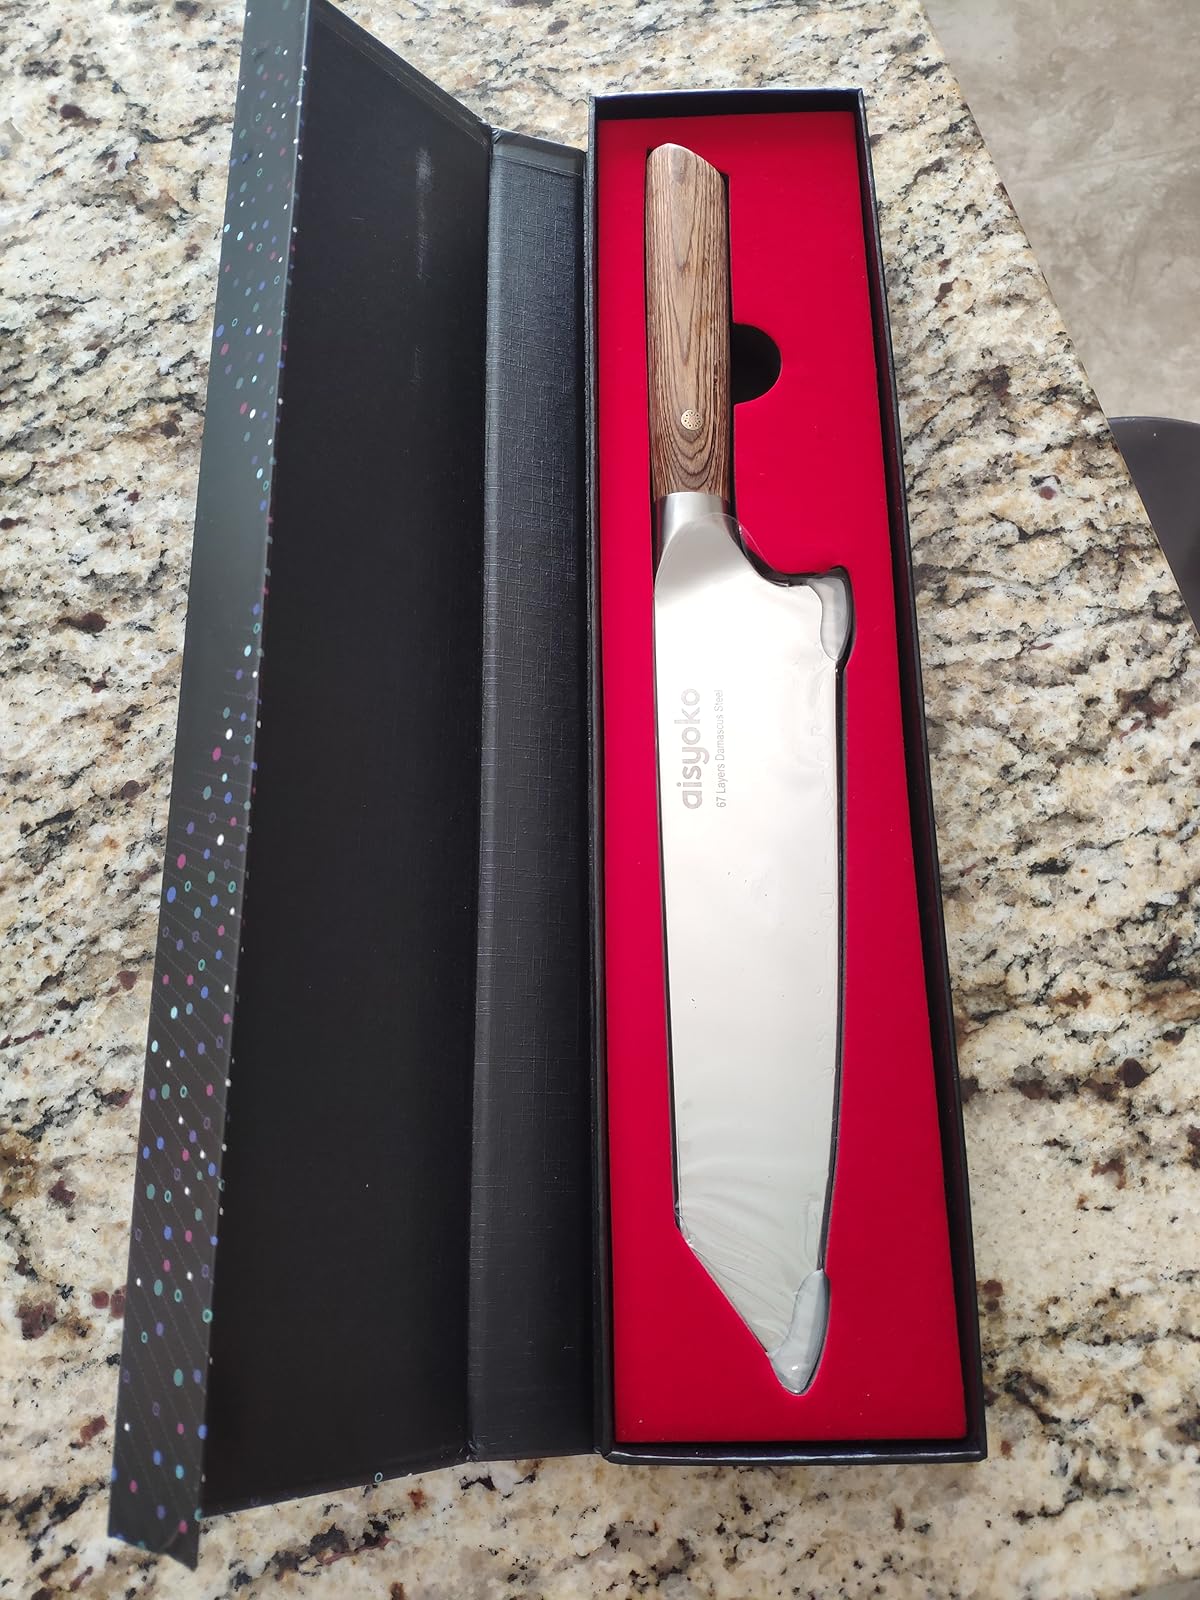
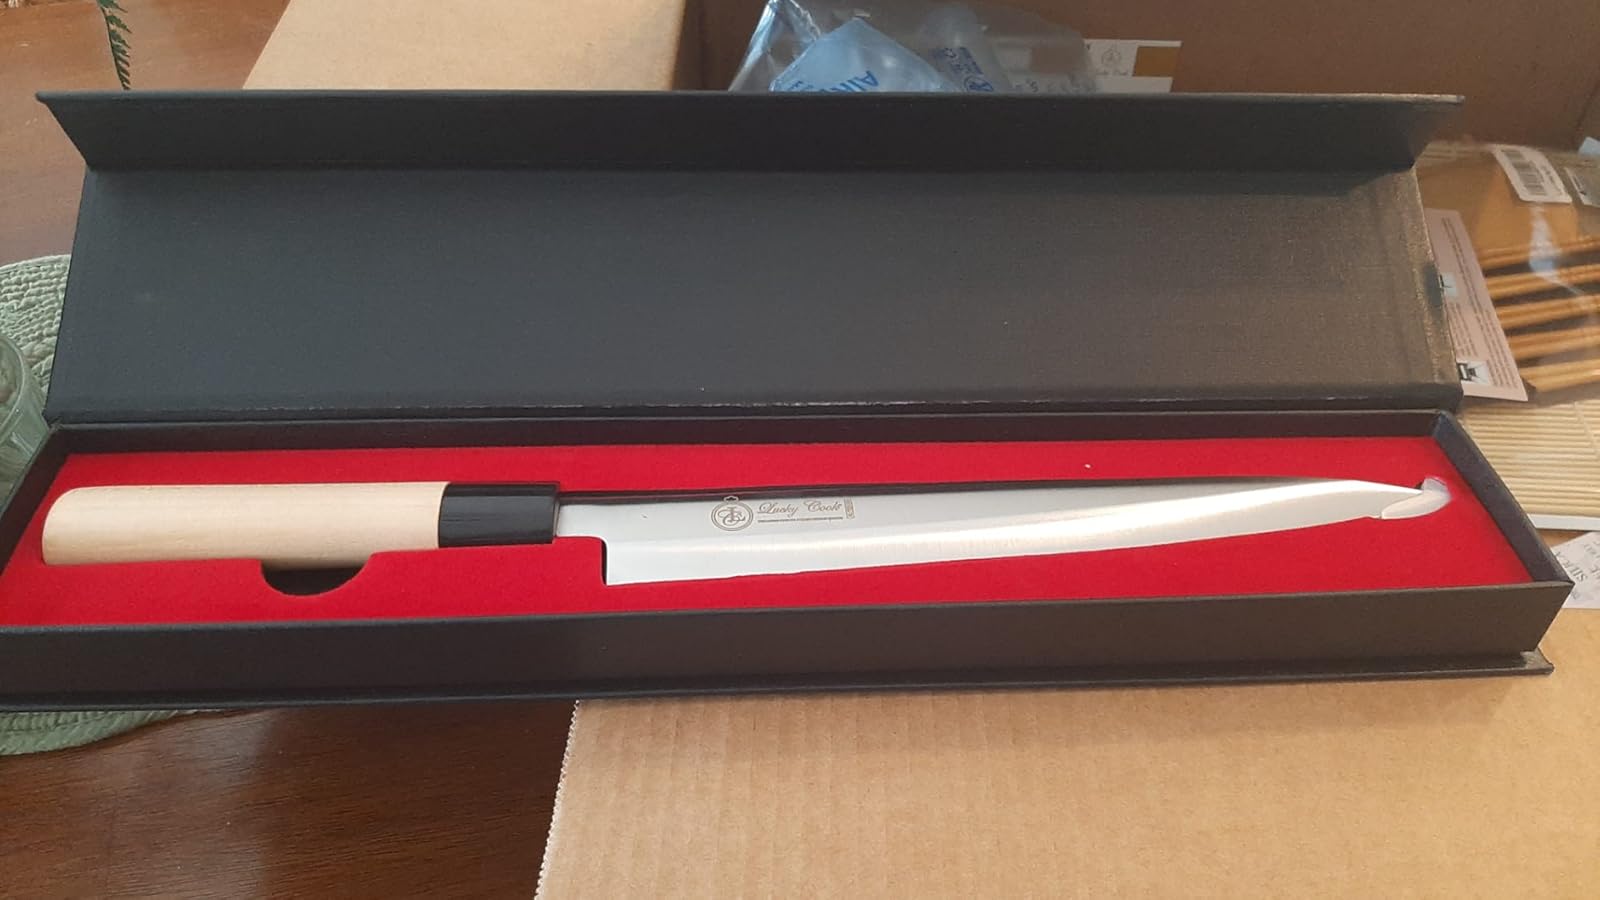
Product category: items_knife
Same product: no